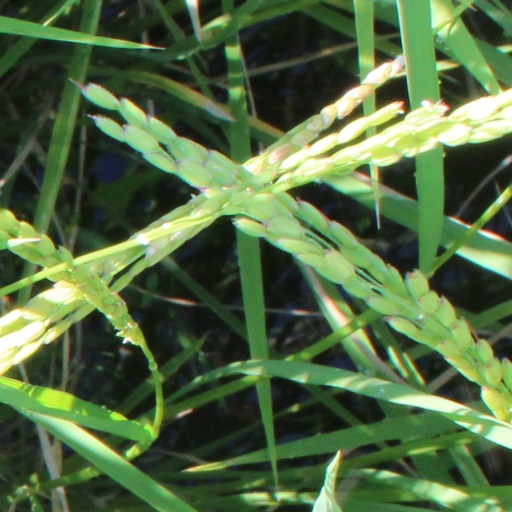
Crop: rice